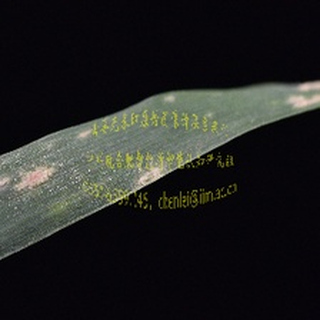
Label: wheat_mildew